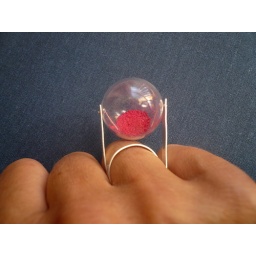
sterling silver, glass and some red condiment i found in my kitchen ;)